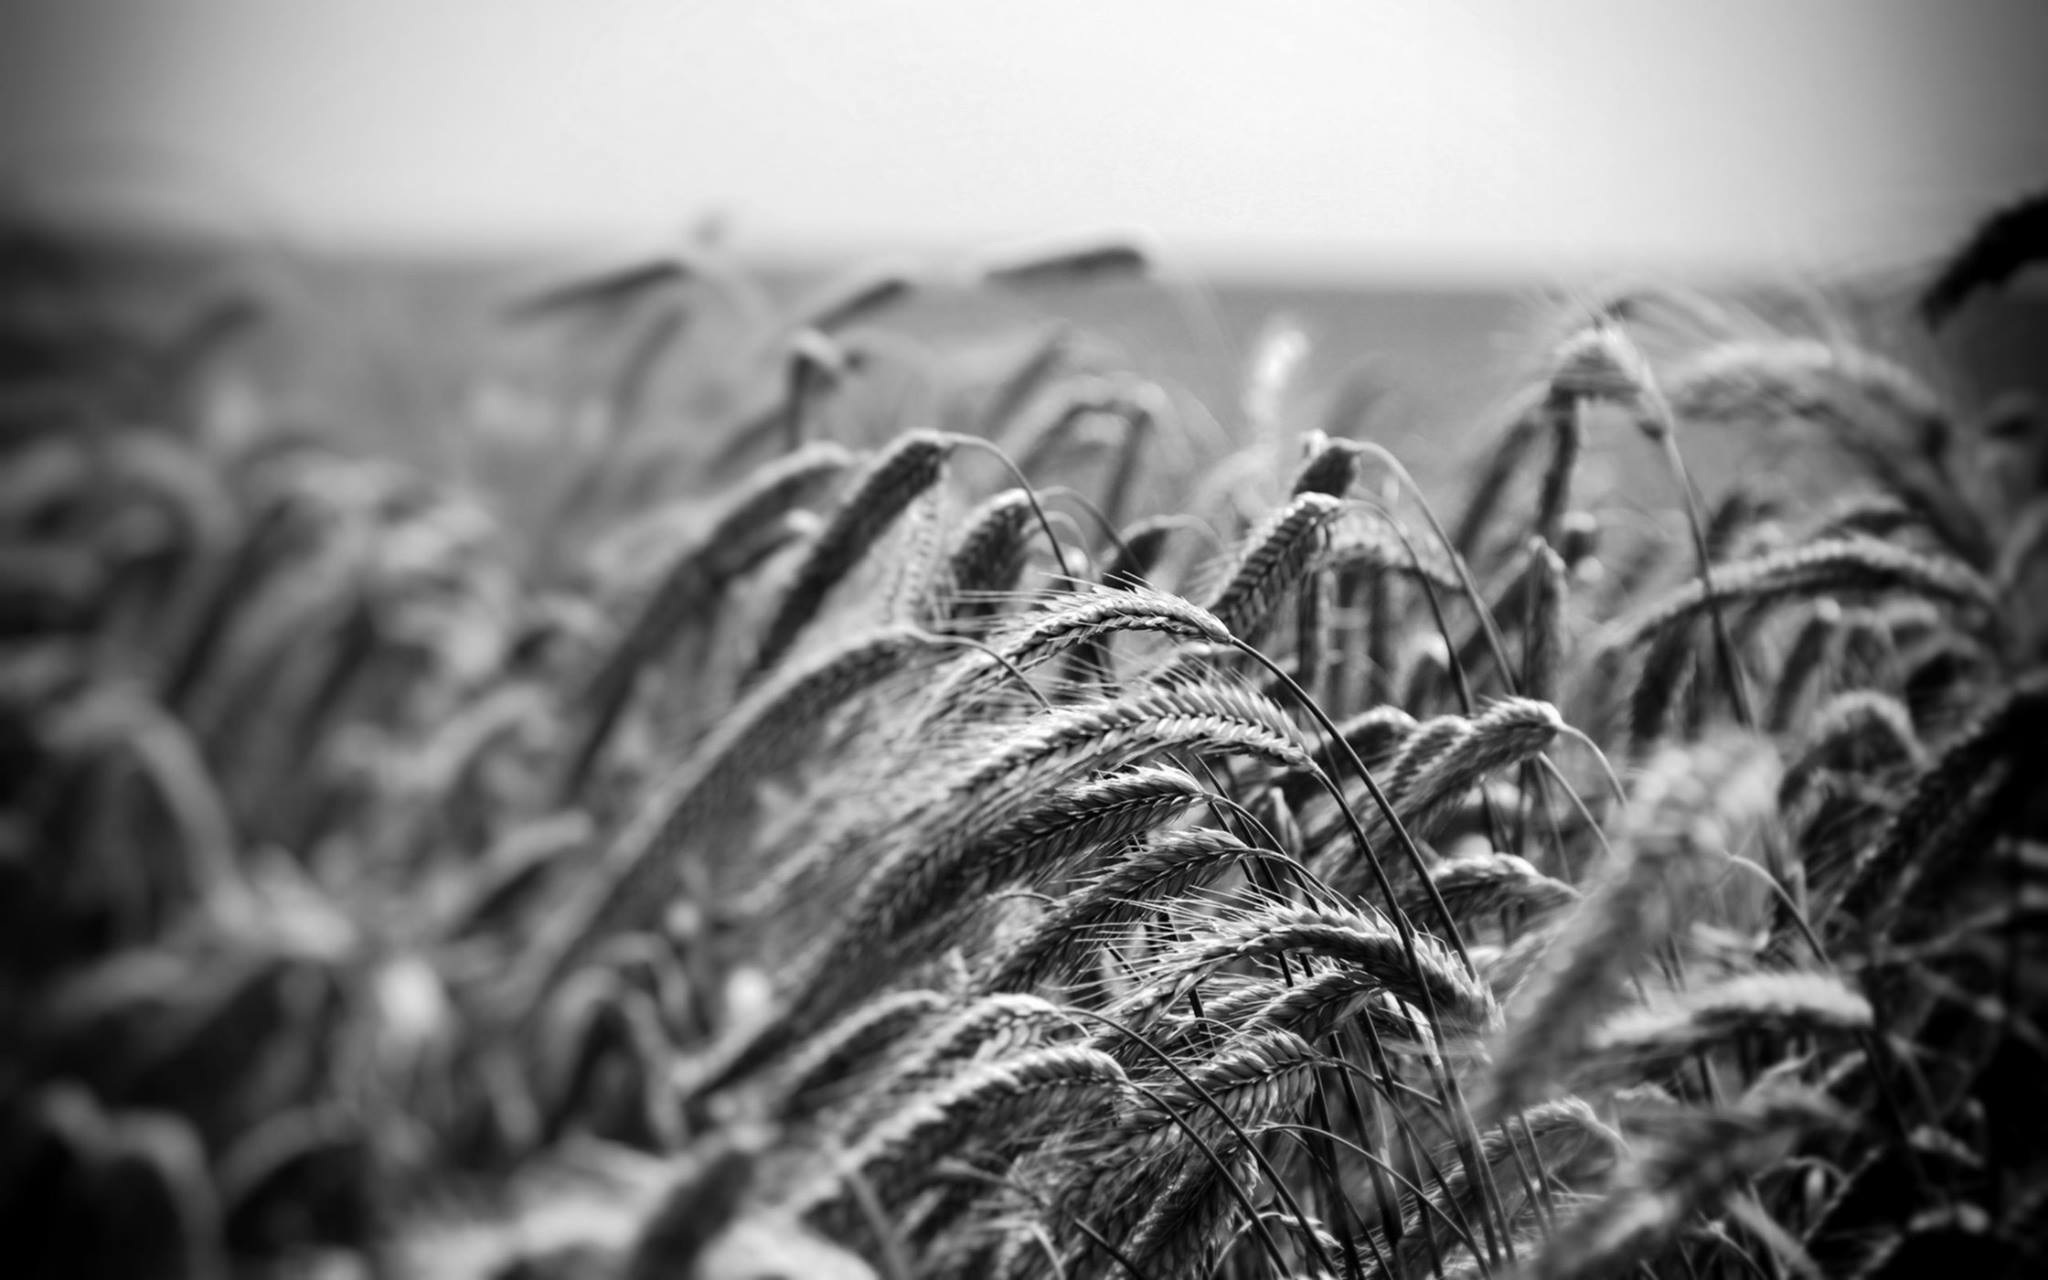
landscape, nature, grass, black and white, plant, white, field, photography, leaf, flower, black, monochrome, close up, cereals, macro photography, monochrome photography, grass family